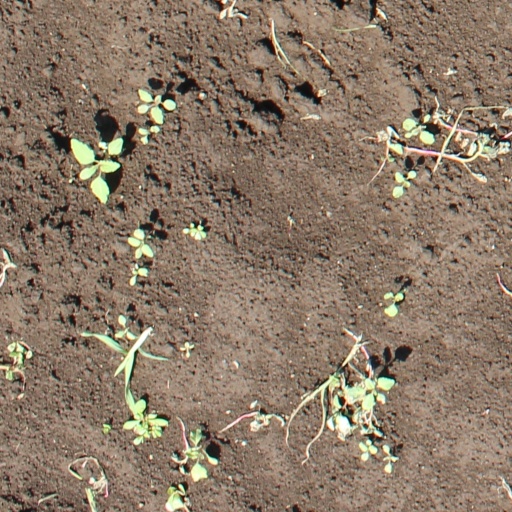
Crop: soybean